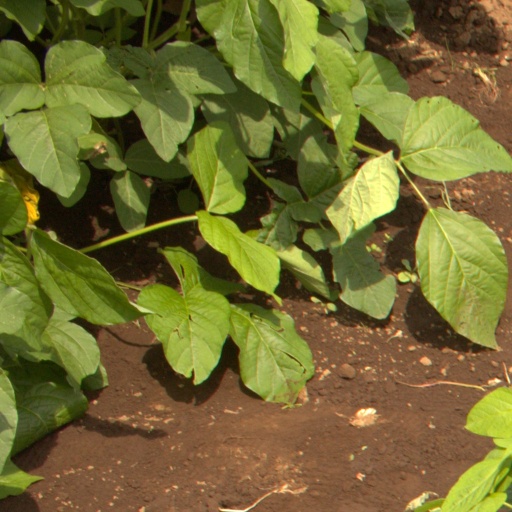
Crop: soybean